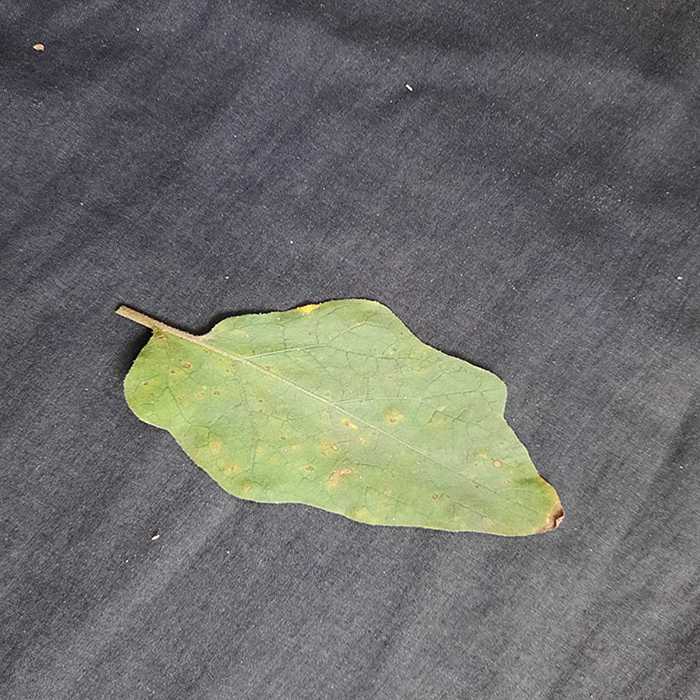
Plant: Eggplant
Label: Eggplant Cercopora leaf spot